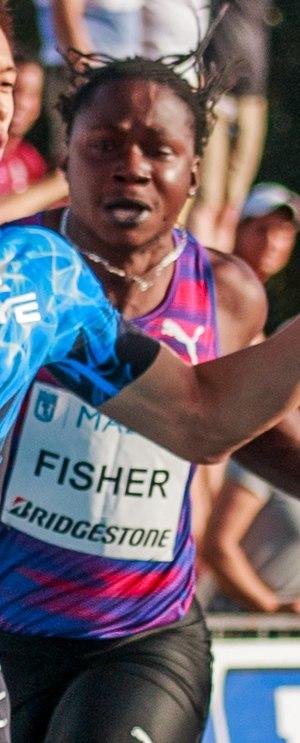
Andrew Fisher est un athlète jamaïcain, représentant le Bahreïn depuis 2016, spécialiste du 100 mètres.